Anthony de Mello (cricket administrator)

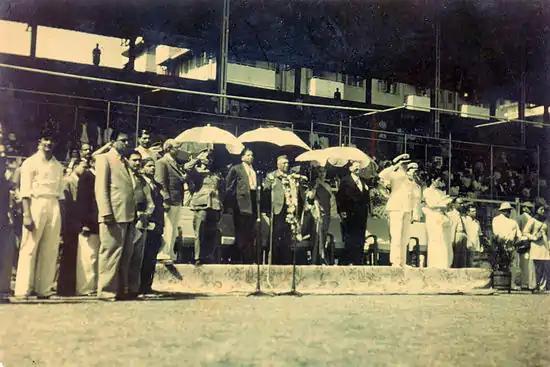
1950 National Games at Bombay: De Mello and Governor of Bombay (in garland)

De Mello courted controversy later in his career (in 1951; reviewing his time as the BCCI President, "The Times of India" called him a 'dictator'). His tenure as the President of BCCI ended with a defeat to J. C. Mukherjee, the President of the Cricket Association of Bengal, by 12 votes to 5, in the Board meeting held at the Imperial Hotel in Delhi on 1951-08-05. He had not been on good terms with the Bengal association for some time. When in 1949, De Mello came up with serious allegations against the Indian captain Lala Amarnath, the 'Bengal lobby' had strongly supported Amarnath. Amarnath threatened to sue the board for one lakh rupees but the matter was then settled with Amarnath tendering a qualified apology to the board. In 1952, De Mello sought the presidency once again, but he opted to withdraw when he realized that his chances of winning were slim.